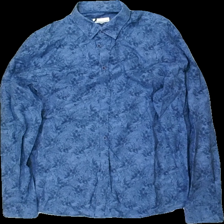
View: front
Type: Shirt
Category: Men
Brand: Dressman
Colors: Blue
Material: 100% bomull
Pattern: Floral print
Cut: Regular
Size: 44
Season: All
Damage: skrynklig
Damage location: middle center
Price range: <50
Recommended usage: Reuse
Description: skjorta med blommigt mönster